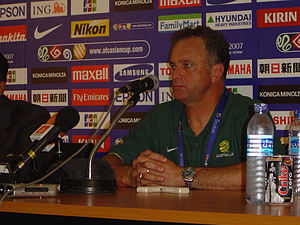
Graham Arnold
Graham Arnold er en tidligere australsk fodboldspiller.